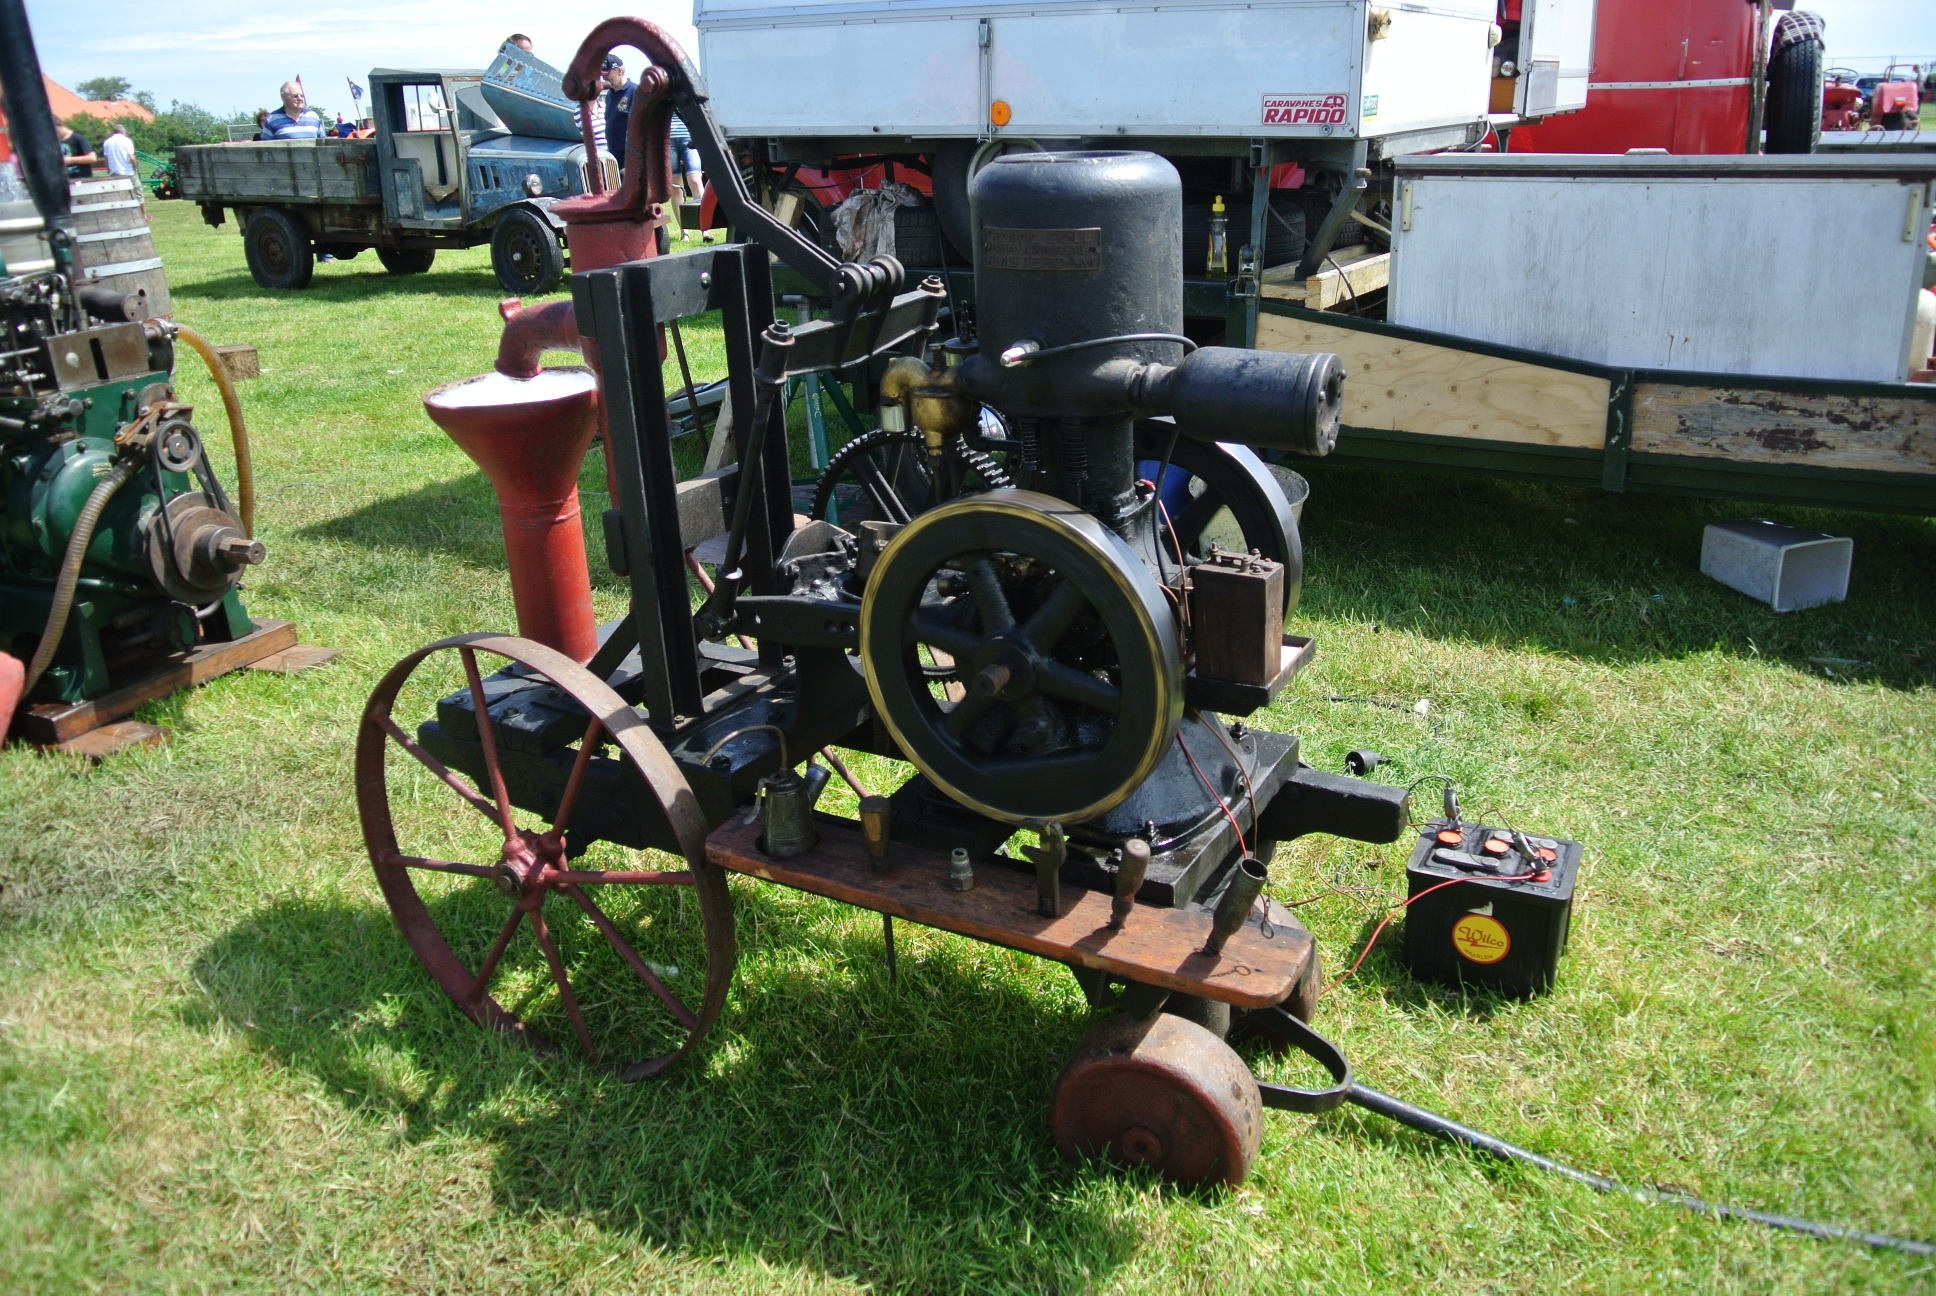
technology, tractor, lawn, wheel, vehicle, agriculture, engine, machines, oldtimer, steam engine, motors, automotive engine part